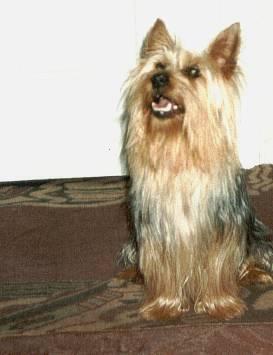
Australian_terrier